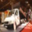
Label: truck